Ooty

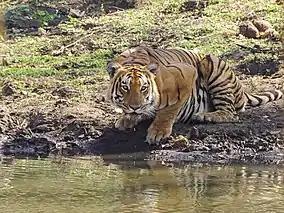
A Bengal tiger in Mudumalai National Park

Ooty forms part of the Nilgiri Biosphere Reserve, the largest protected forest area in India. It was declared as a protected reserve in 1986 and is part of UNESCO's Man and the Biosphere Programme. Mudumalai National Park and tiger reserve lies on the north-western side, about from Ooty and was established in 1940 as the first wildlife sanctuary in India.